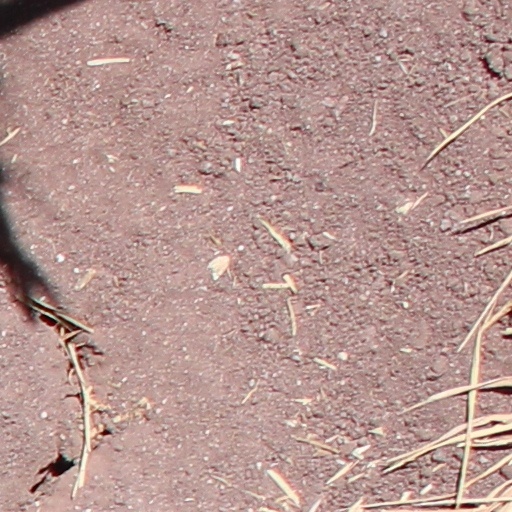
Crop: wheat